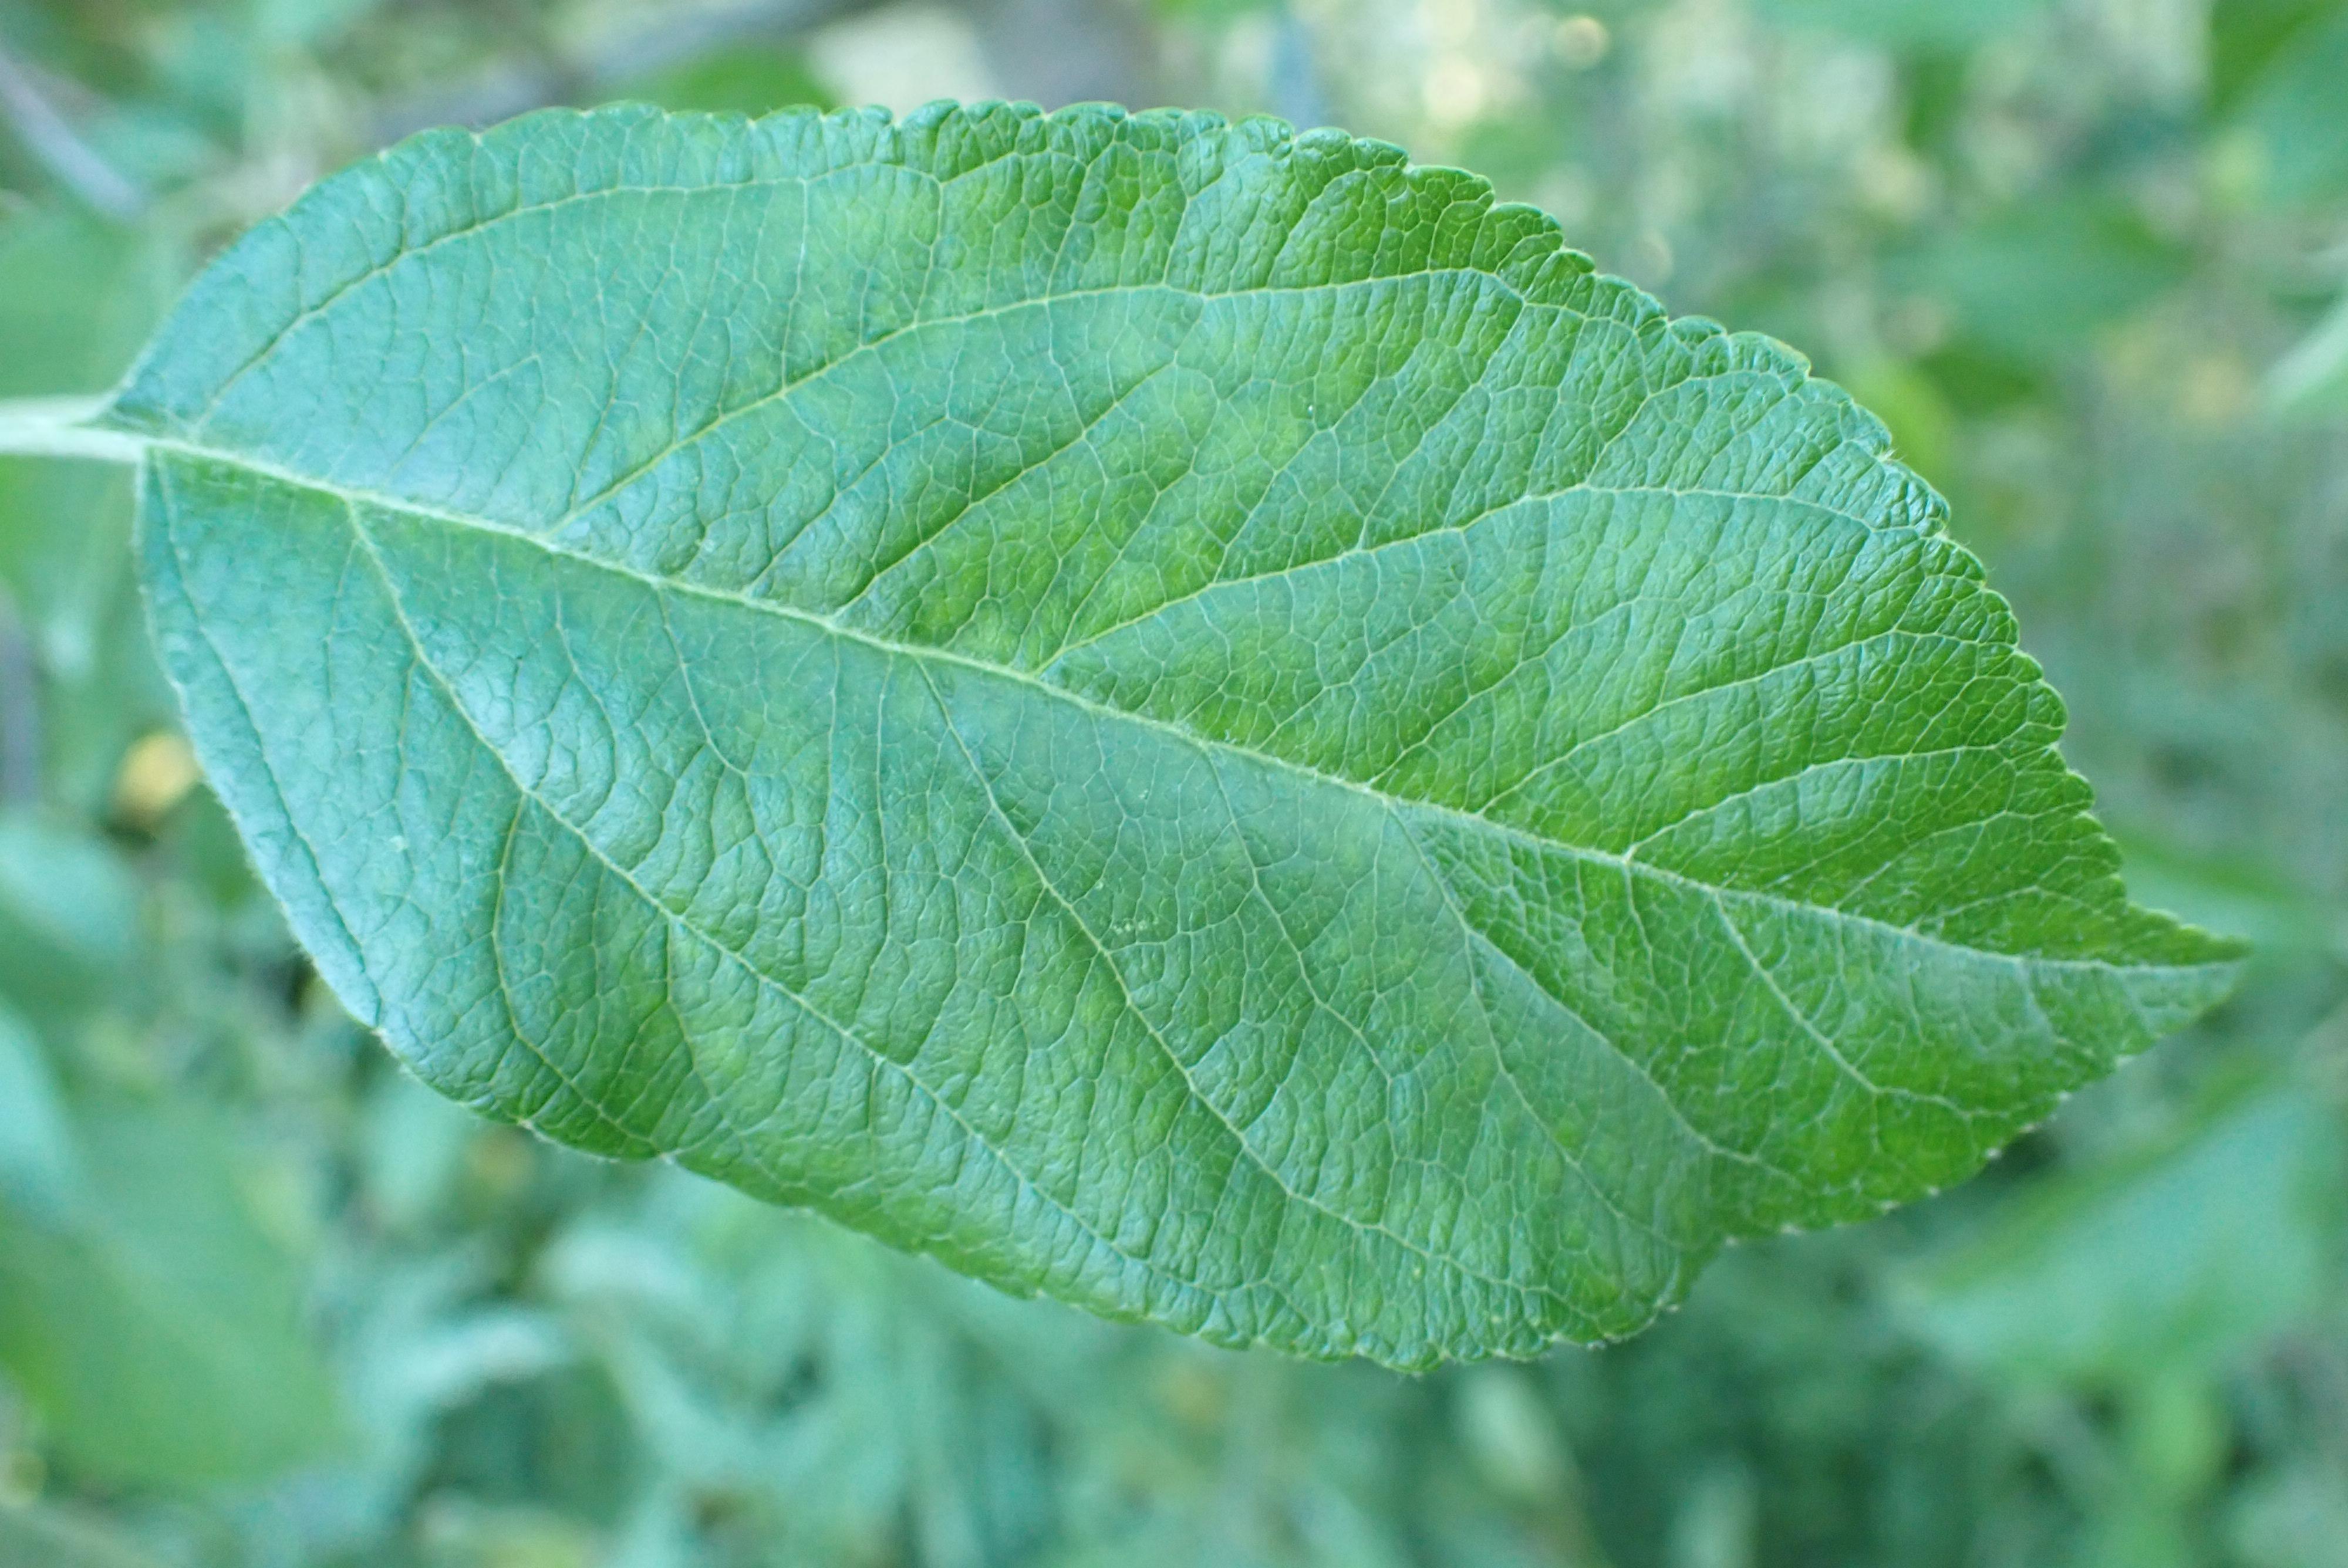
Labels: healthy